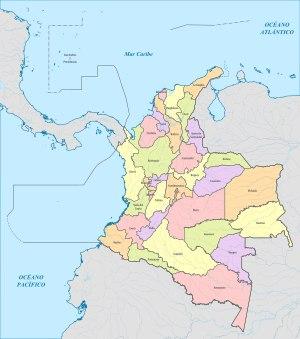
Les frontières de Colombie sont les frontières internationales que partage la Colombie avec les États qui voisinent le territoire sur lequel elle exerce sa souveraineté en Amérique du Sud et dans les Caraïbes.
La Colombie est divisée en 32 départements et un district capital.